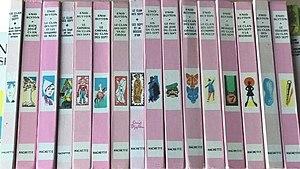
16 titres français du Clan des sept par Enid Blyton.
Cette page liste les romans de la série du Clan des sept, série de quinze romans policiers pour la jeunesse écrits par Enid Blyton, publiée de 1949 à 1963 au Royaume-Uni, et de 1958 à 1974 en France par les éditions Hachette dans la collection Bibliothèque rose.